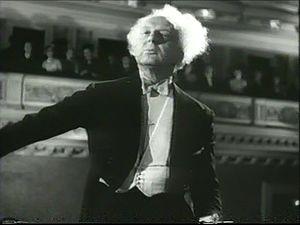
La Toccata et fugue en ré mineur, BWV 565, est une œuvre pour orgue écrite par Jean-Sébastien Bach entre 1703 et 1707. C'est probablement l'œuvre pour orgue la plus connue à travers le monde.